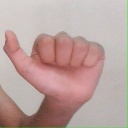
अक्षर: त